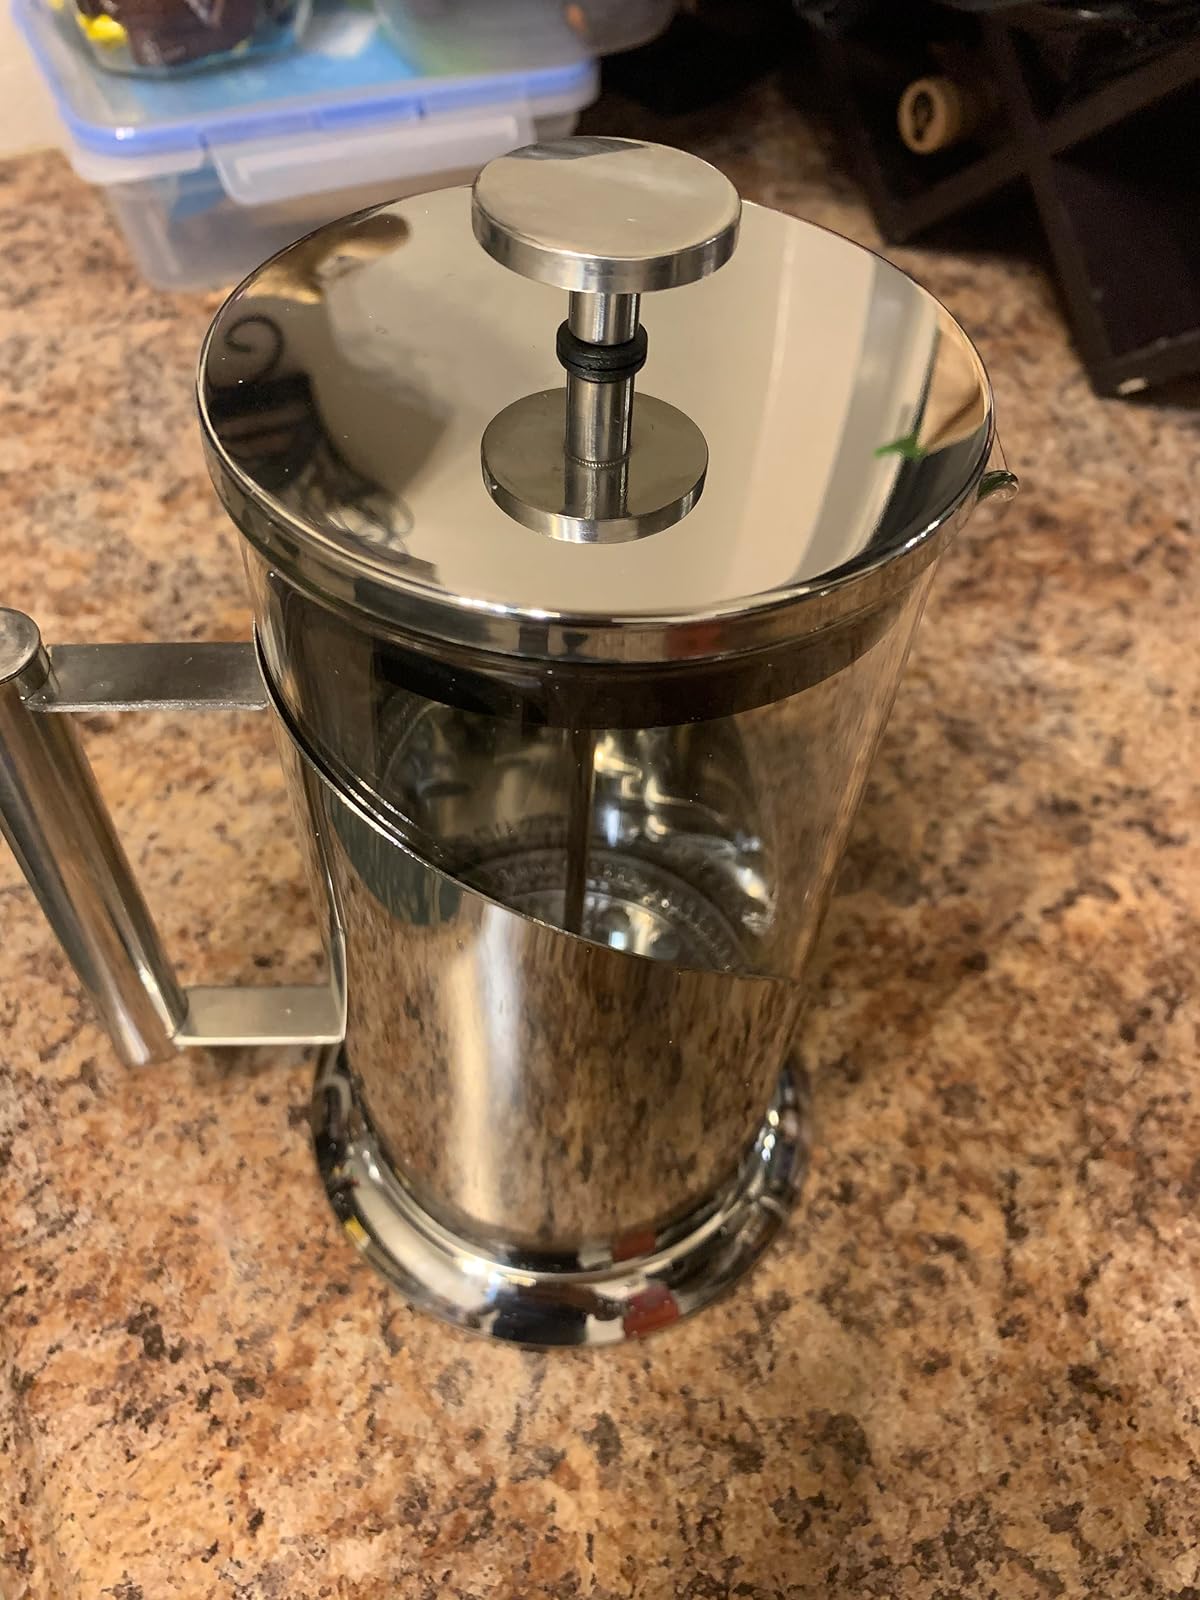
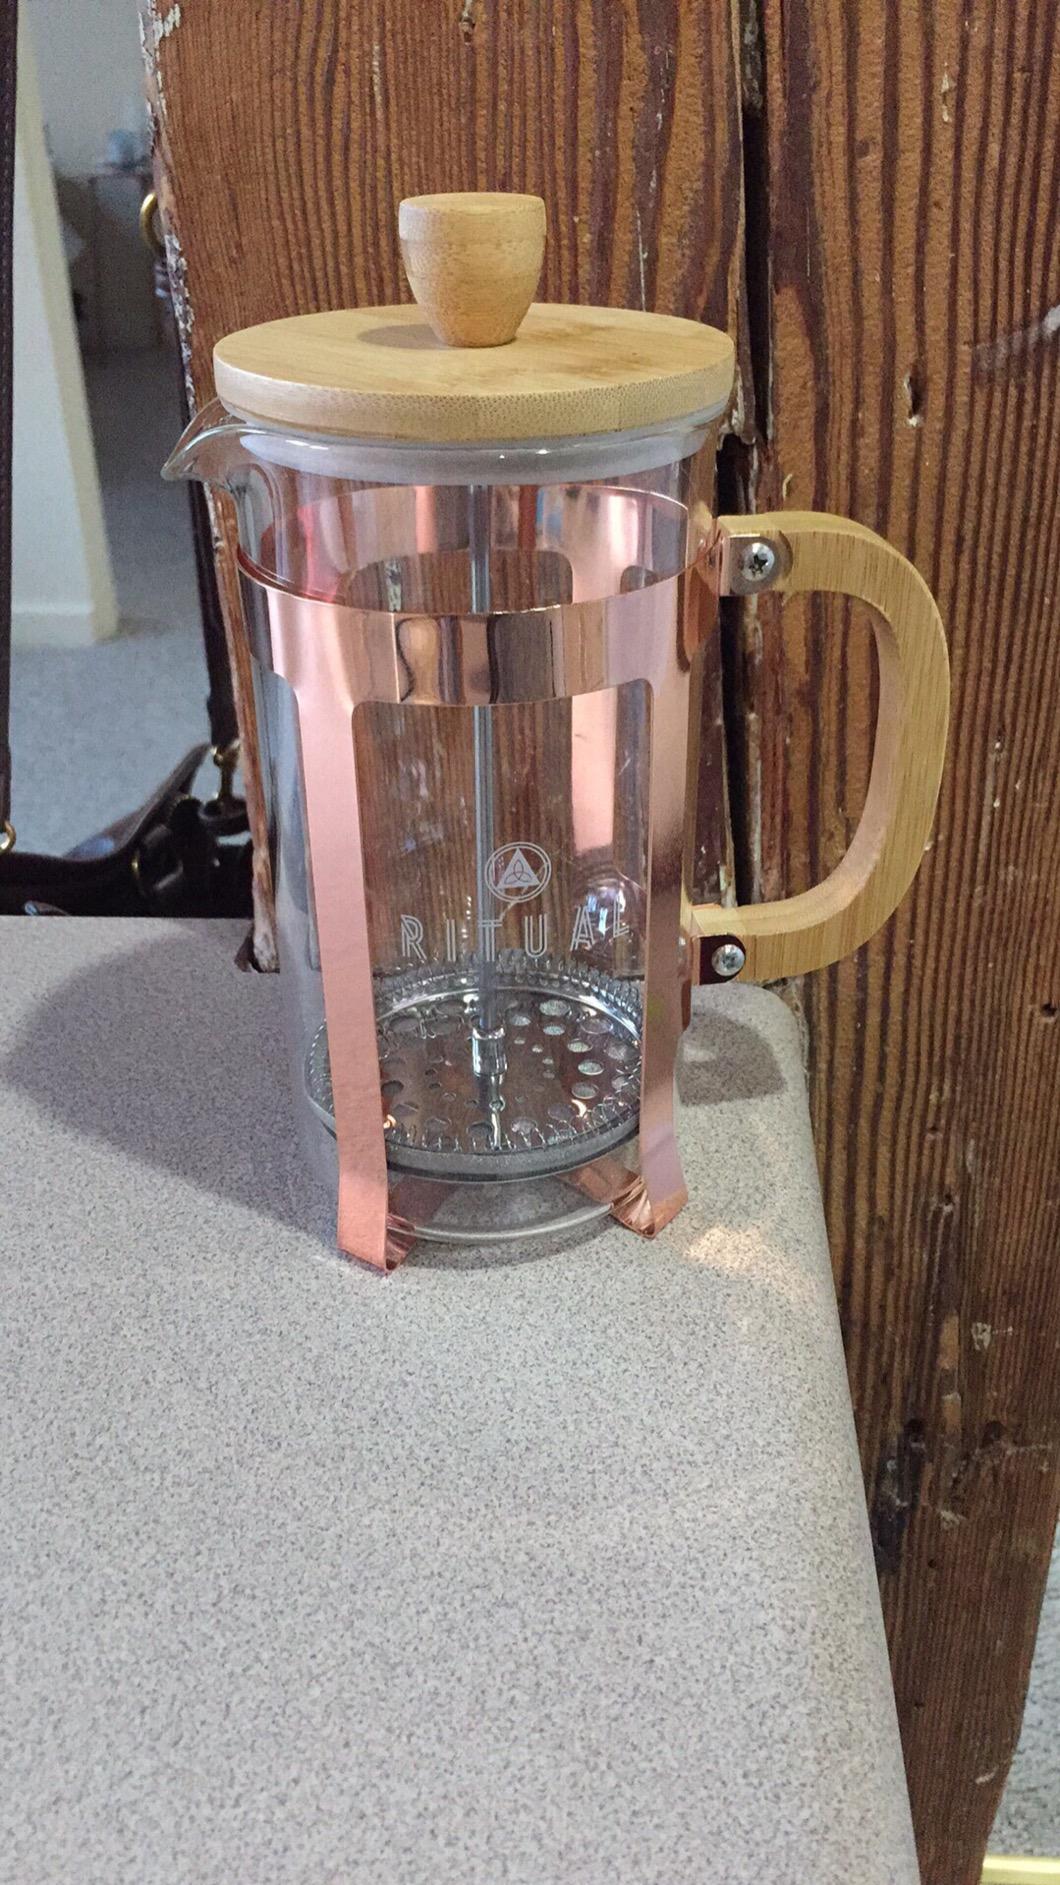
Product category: items_tea
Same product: no